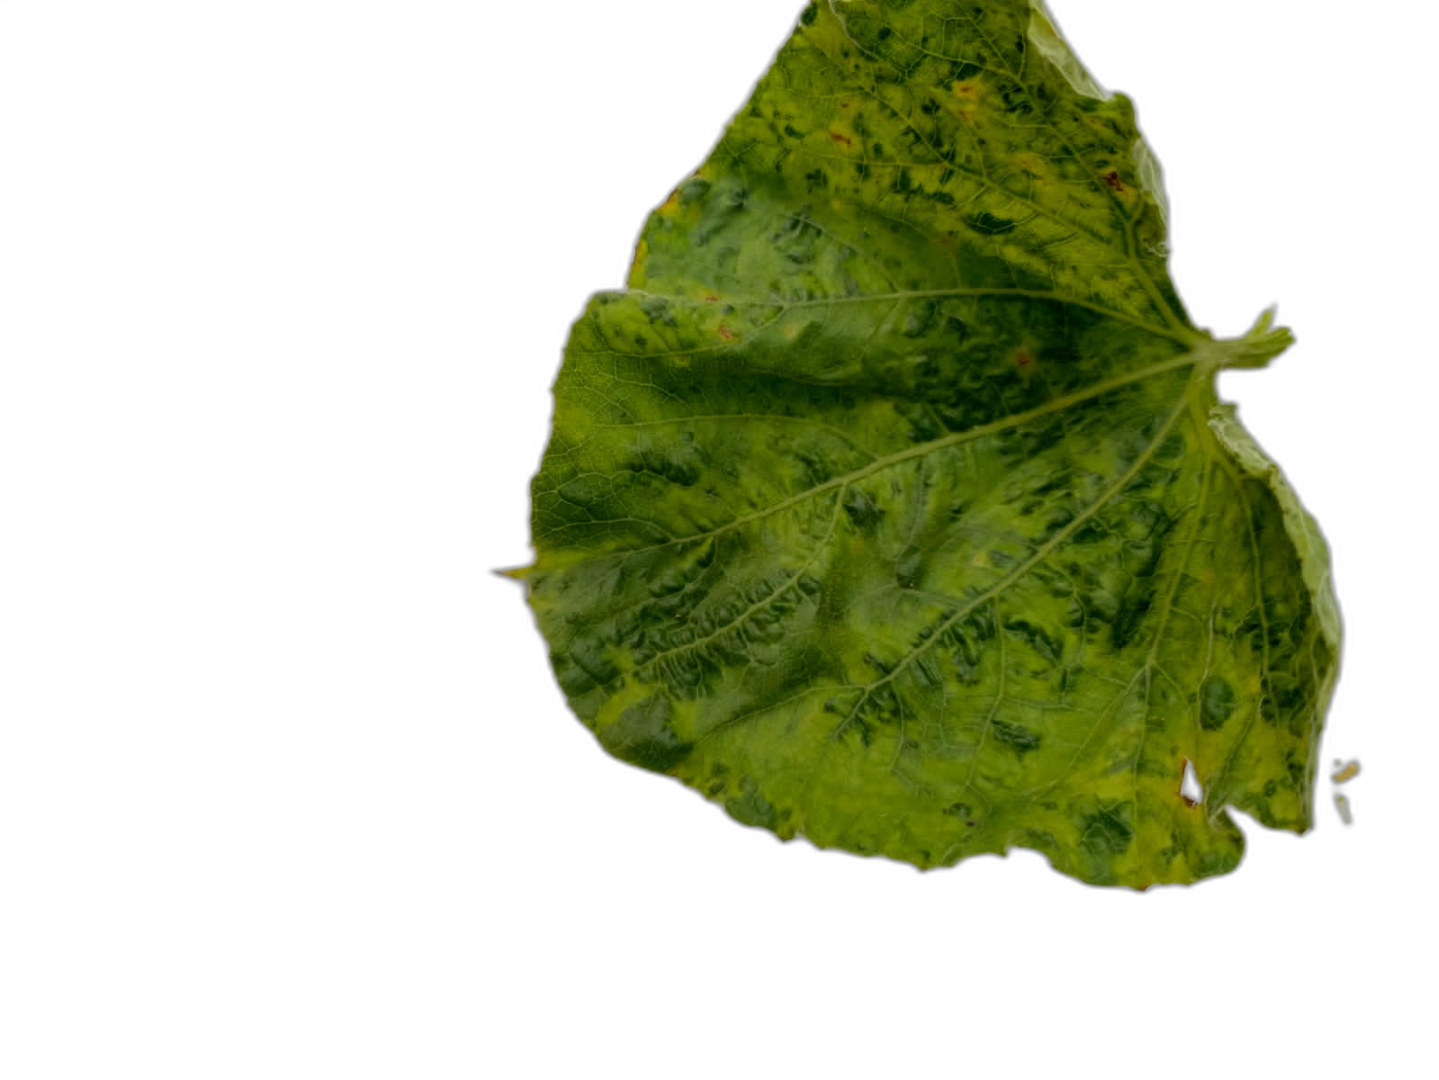
Crop: Bottle Gourd
Label: Mosaic_Virus